Bason Botanic Gardens

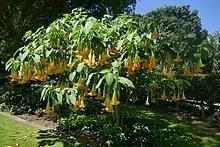
"Brugmansia" blooming in the Homestead garden

The gardens are divided into several areas: the Conifer Arboretum, Dress Circle, Millennium Hill, Native Bush and Wetlands, Lakeside Flats and the Woodlands area. Flora includes camellias, daffodils, magnolias, Norfolk Island Pine, and roses. A Mediterranean garden includes "Aeonium", "Aloe", Agave, "Euphorbia" and "Echium". The subtropical section of the garden includes the aloes and phoenix palms. The conservatories contain tropical plants, begonias and orchids of national importance. A section of the gardens includes maturing revegetation while a bank contains native "Hebes".